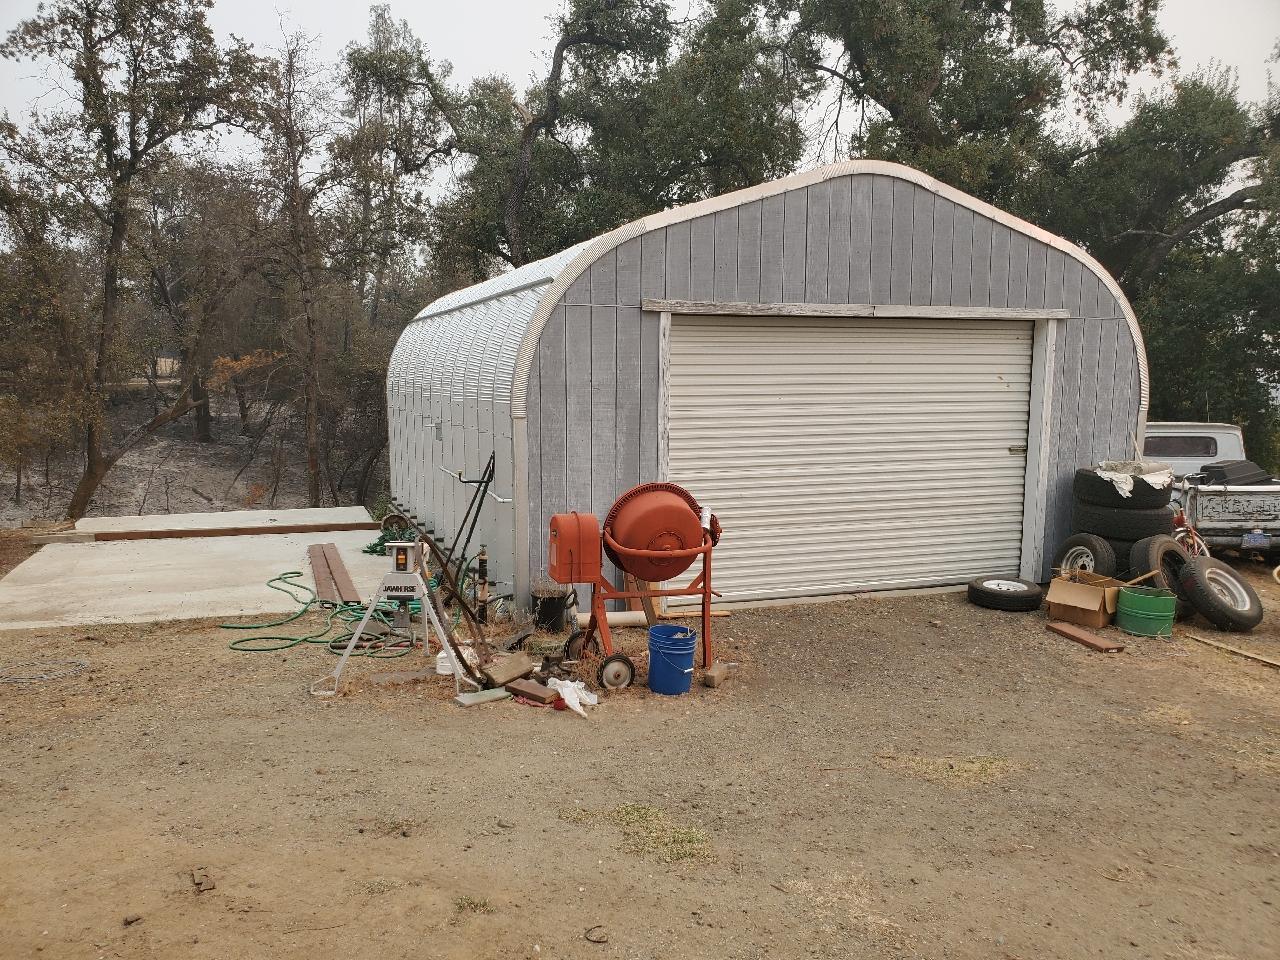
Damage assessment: no_damage